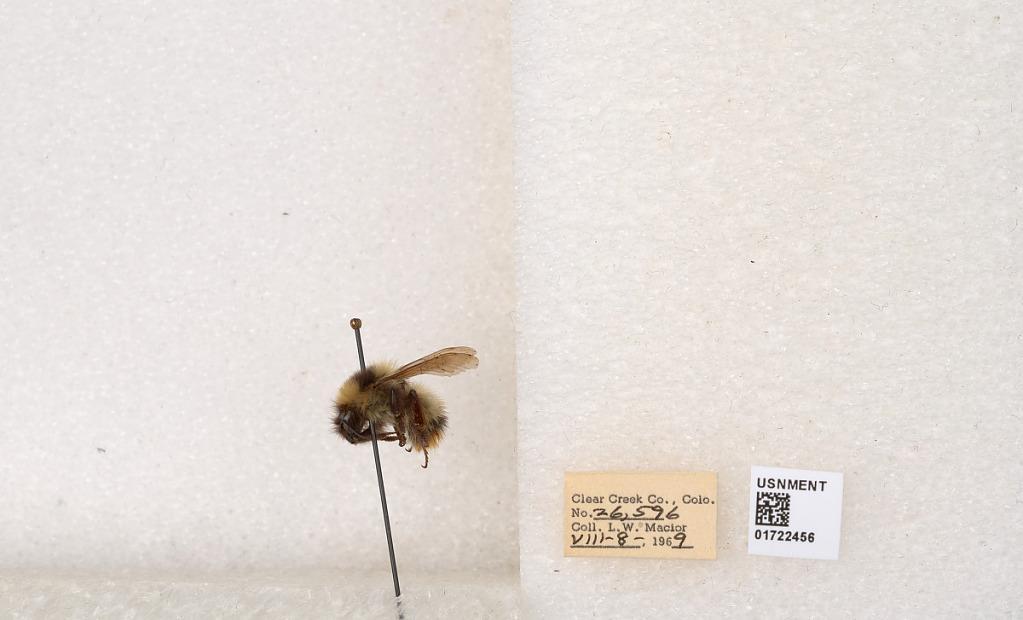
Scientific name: Bombus kirbyellus
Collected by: L. Macior
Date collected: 1969-8-8
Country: United States
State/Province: Colorado
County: Clear Creek
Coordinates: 39.6891, -105.644